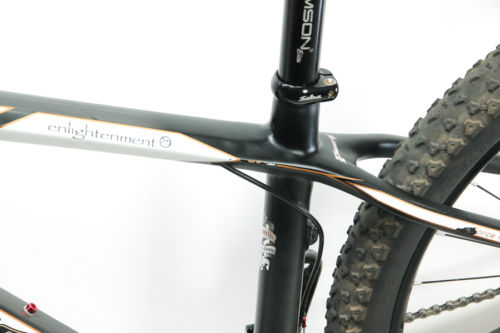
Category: bicycle